Anthia sexguttata

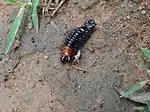
Larva

Adults measure approximately 4 cm (1.5 inches), are black with six relatively large, white, dorsal spots (four over the elytra and two on the thorax). Other patterns are possible although the pattern is always symmetrical.